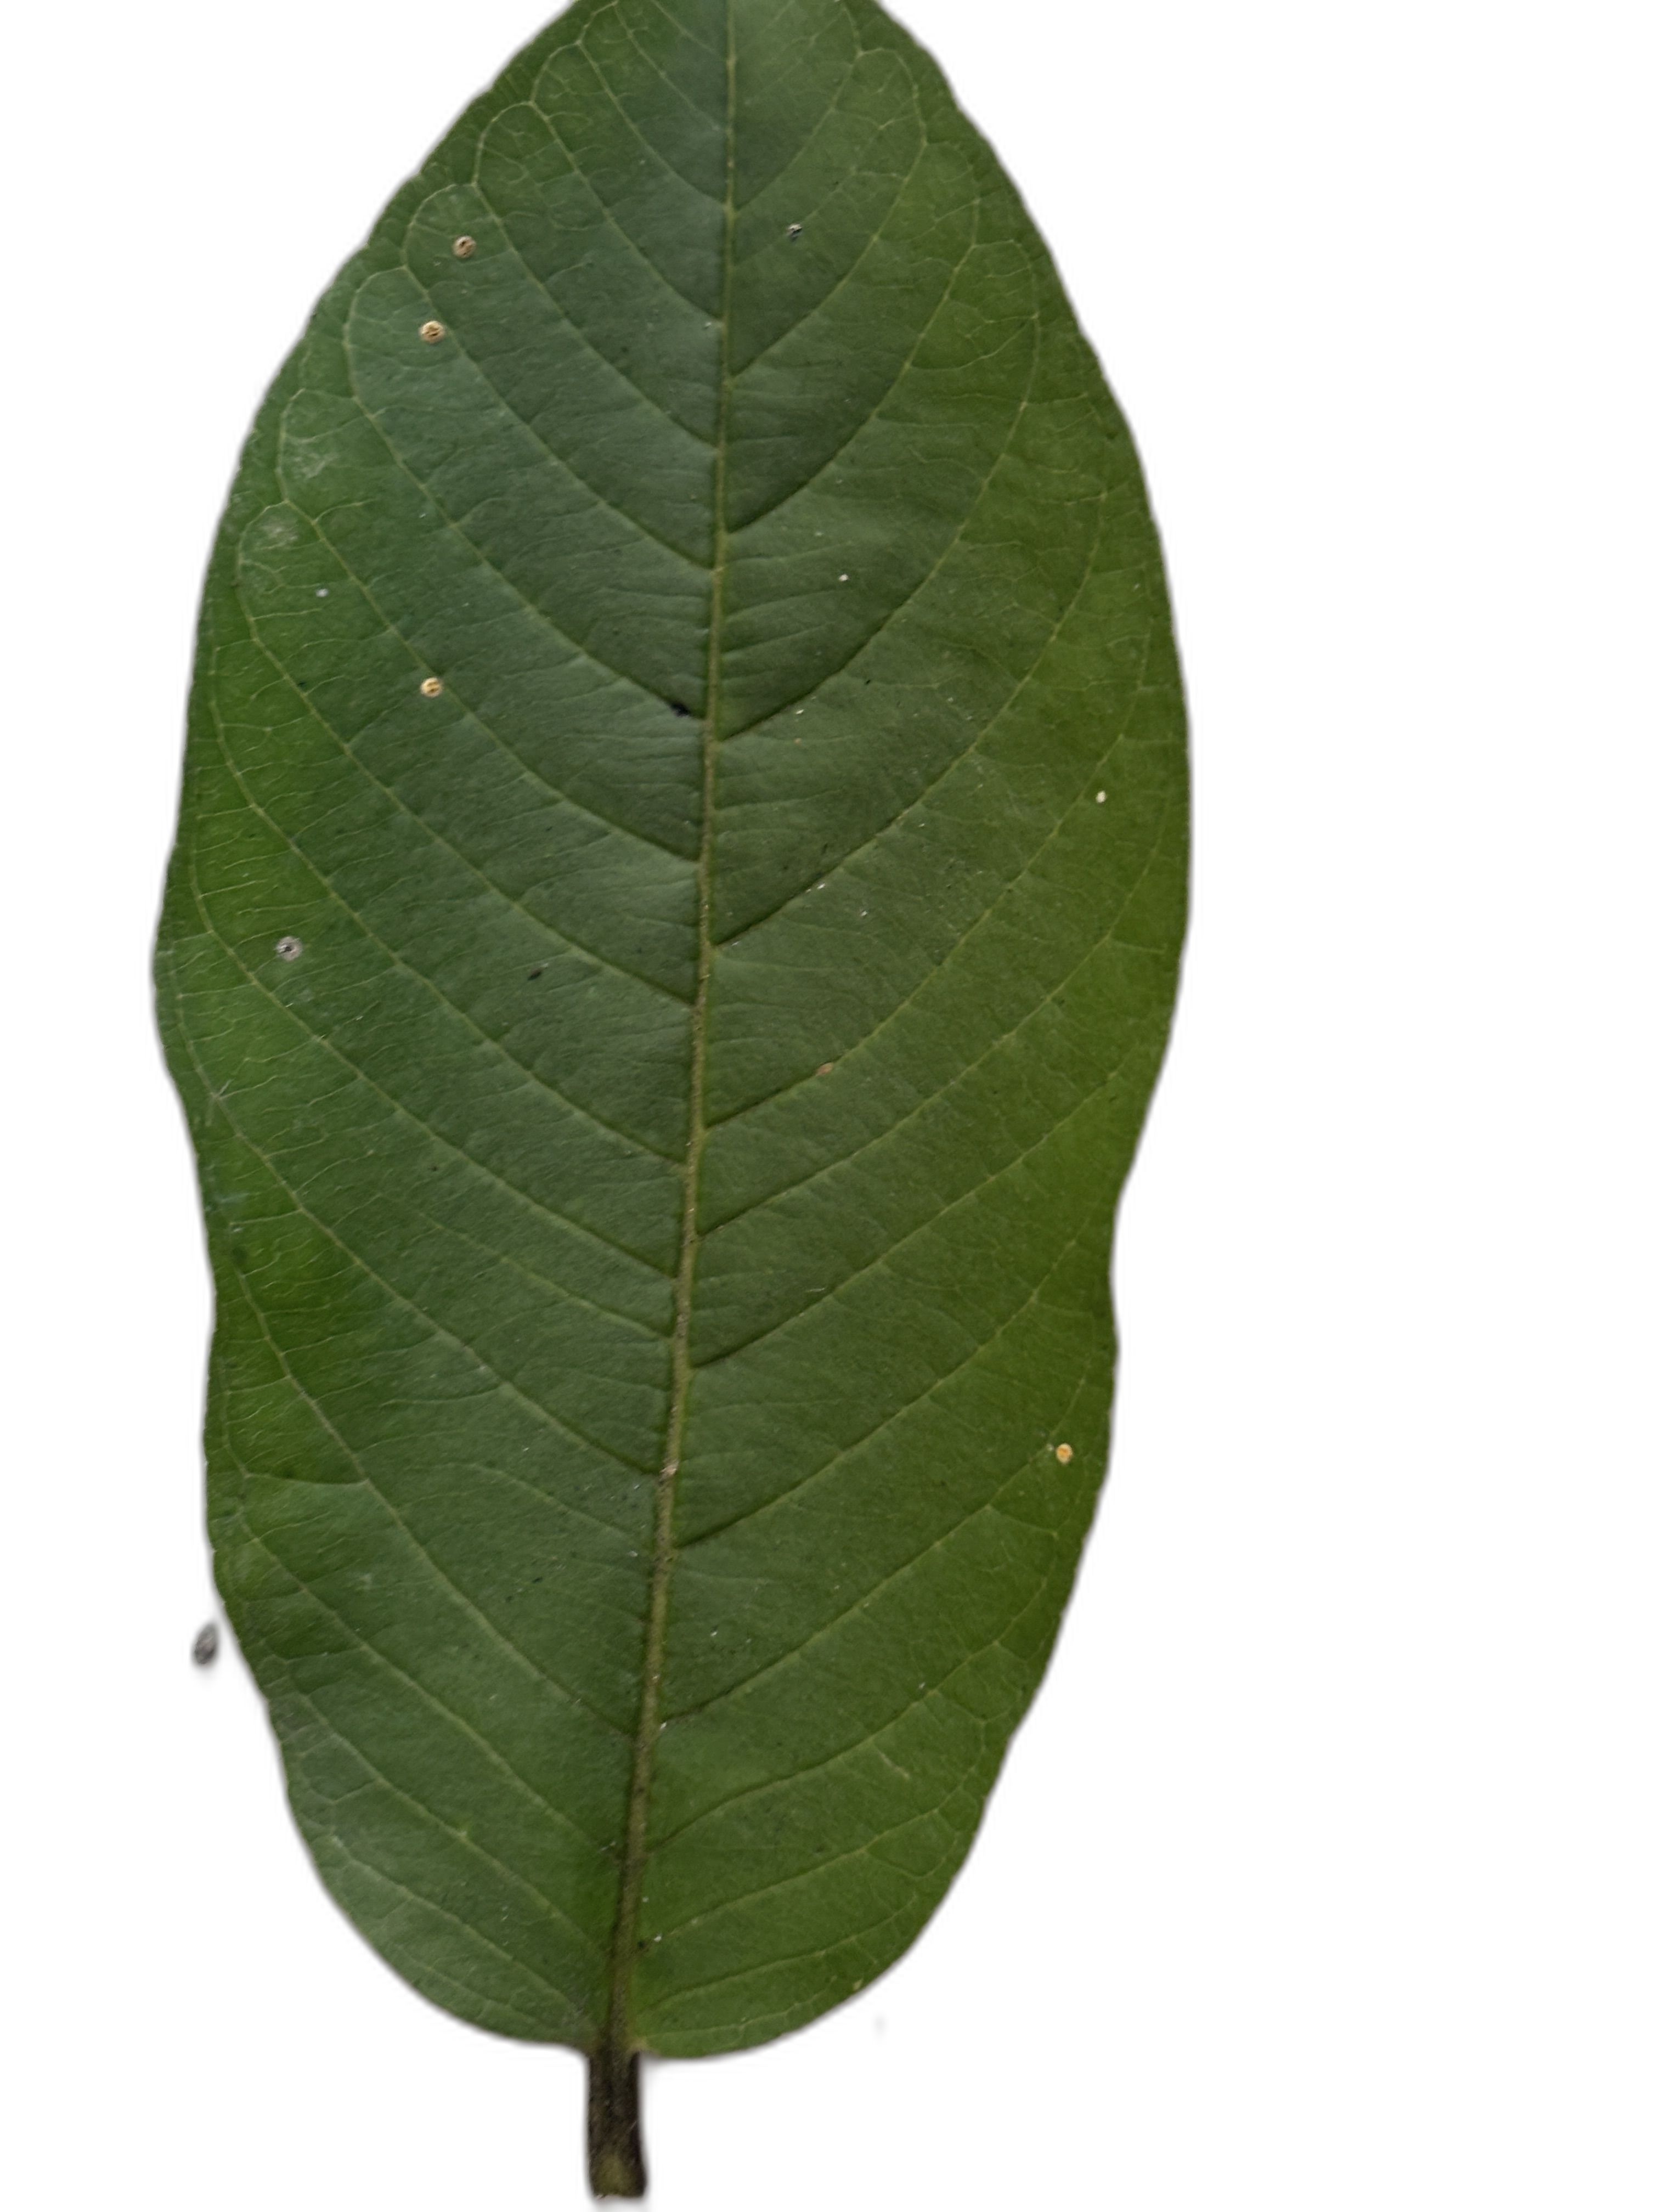
Plant part: leaf
Disease: Healthy